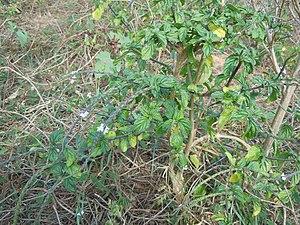
Stachytarpheta fruticosa - Vinales Infloresence
Stachytarpheta fruticosa est un arbrisseau ou un sous-arbrisseau de la famille des Verbénacées originaire des Caraïbes.